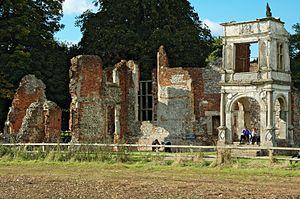
William Grimston, 1ᵉʳ vicomte Grimston, de Gorhambury, St Albans, Hertfordshire, est un propriétaire britannique et un homme politique qui siège à la Chambre des communes entre 1710 et 1734.
James Grimston, 2ᵉ vicomte Grimston est un pair britannique et membre du Parlement.
Sir Samuel Grimston, 3ᵉ baronnet de Gorhambury House, Hertfordshire est un homme politique anglais.